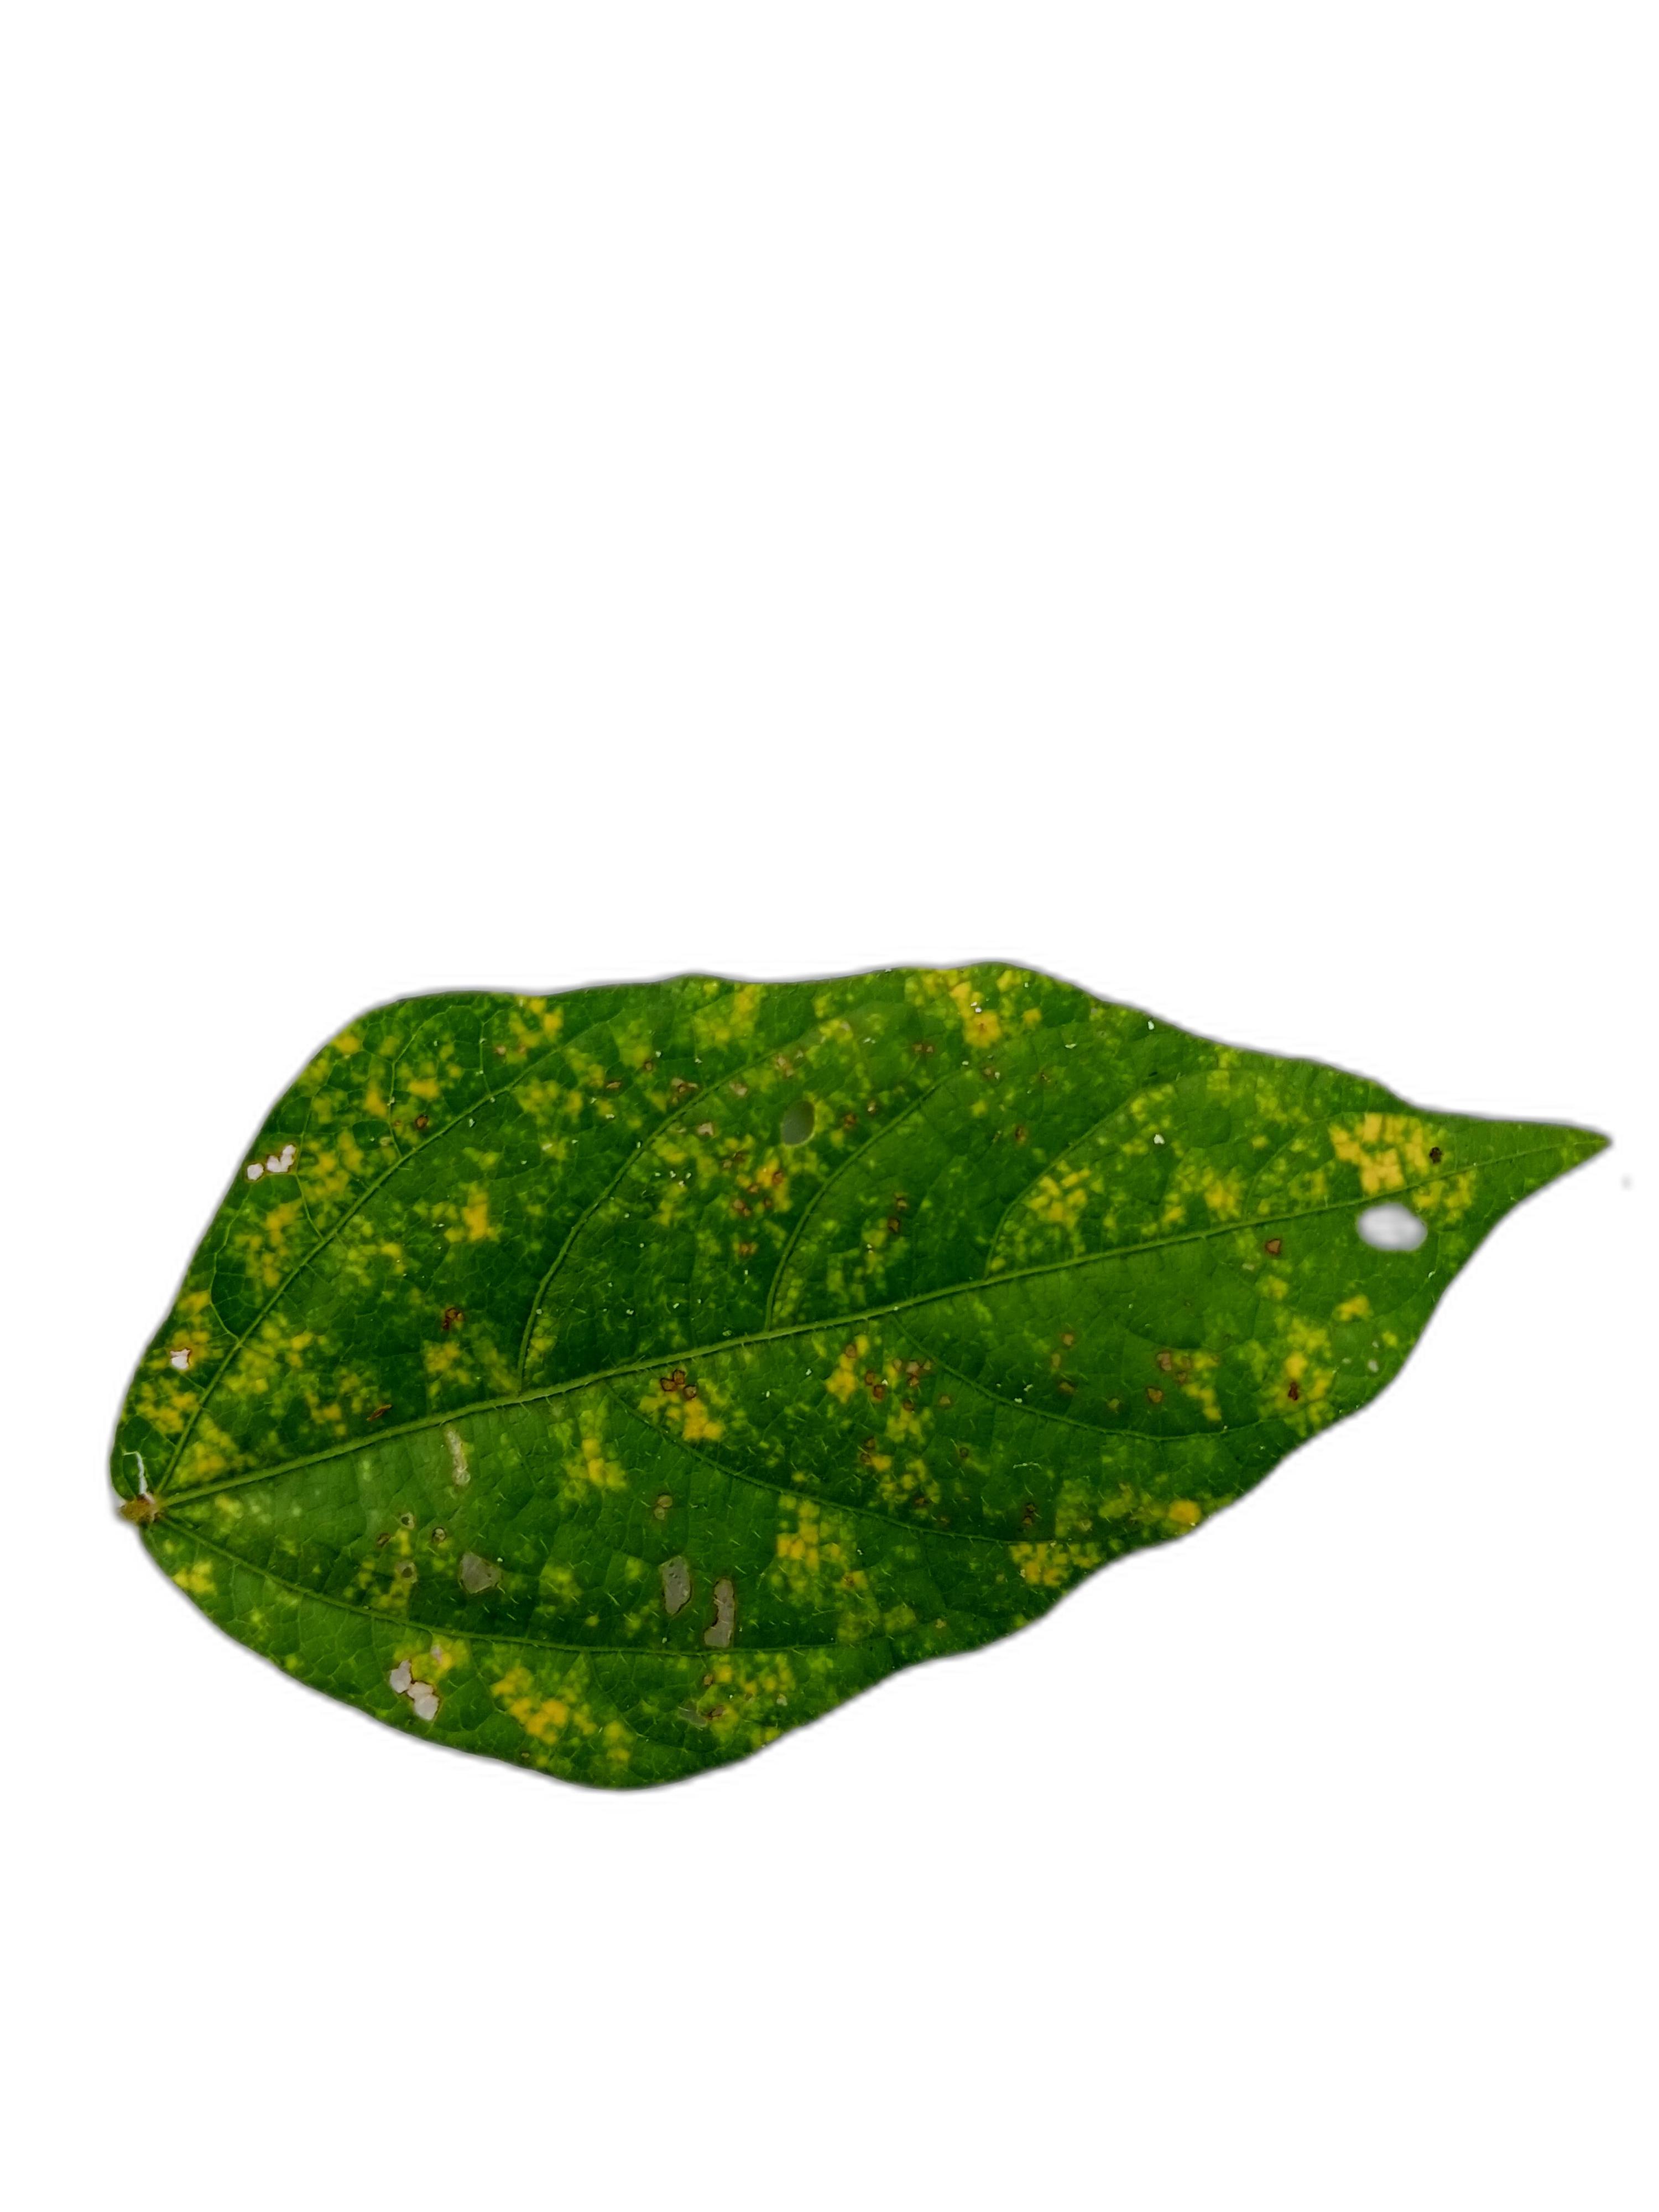
Label: Yellow Mosaic